Observational learning

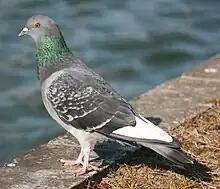
Pigeon

A study in 1996 at the University of Kentucky used a foraging device to test social learning in pigeons. A pigeon could access the food reward by either pecking at a treadle or stepping on it. Significant correspondence was found between the methods of how the observers accessed their food and the methods the initial model used in accessing the food.